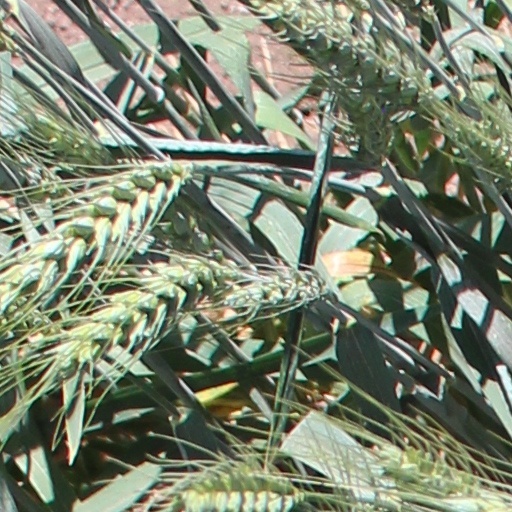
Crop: wheat